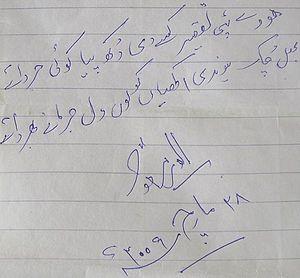
De manière quasi générale, un autographe est une signature apportée par une personne physique sur un support n'ayant pas valeur juridique afin de la céder à une autre pour que celle-ci puisse éventuellement témoigner de leur rencontre.